Monastery of Sant Daniel, Girona

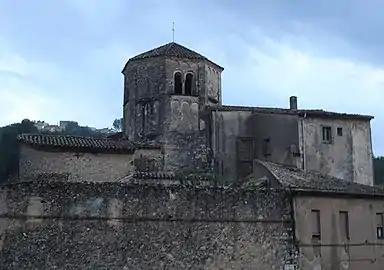
Monastery of San Daniel.

The Monastery of San Daniel (Catalan: "Monestir de Sant Daniel") is a religious complex in Girona, Catalonia, northern Spain.